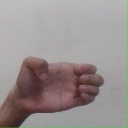
अक्षर: ख